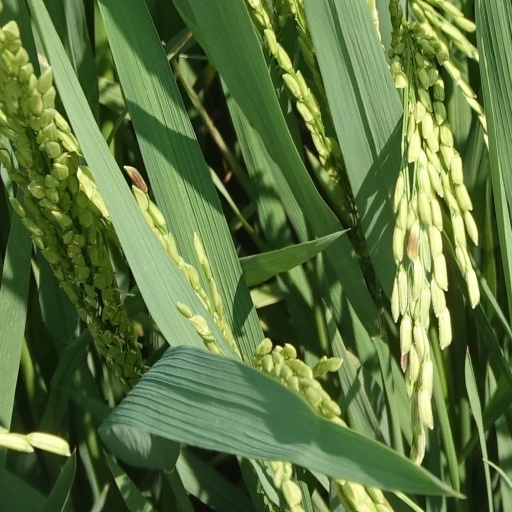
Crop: rice